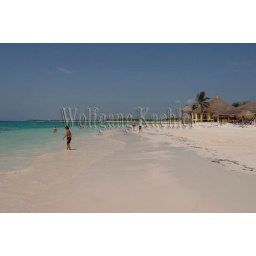
Mexico, yucatan peninsula, near cancun, riviera maya, akumal, white sand beach, tourists